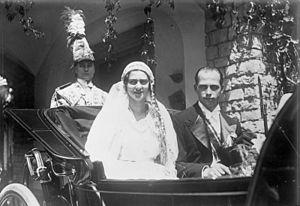
Stéphane ou Étienne de Habsbourg-Lorraine, archiduc d’Autriche et prince de Toscane, est né le 15 août 1932 à Mödling en Basse-Autriche, et est décédé le 12 novembre 1998 à Brighton, dans le comté de Livingston, dans le Michigan, aux États-Unis. C'est un membre de la maison de Habsbourg-Lorraine.
Antoine de Habsbourg-Toscane, archiduc d'Autriche et prince de Toscane, est né le 20 mars 1901 à Vienne, en Autriche, et est décédé le 22 octobre 1987 à Salzbourg. Issu de la branche toscane de la Maison de Habsbourg-Lorraine, c'est un prétendant carliste au trône d'Espagne sous le nom de « Charles IX » entre 1956 et 1961.